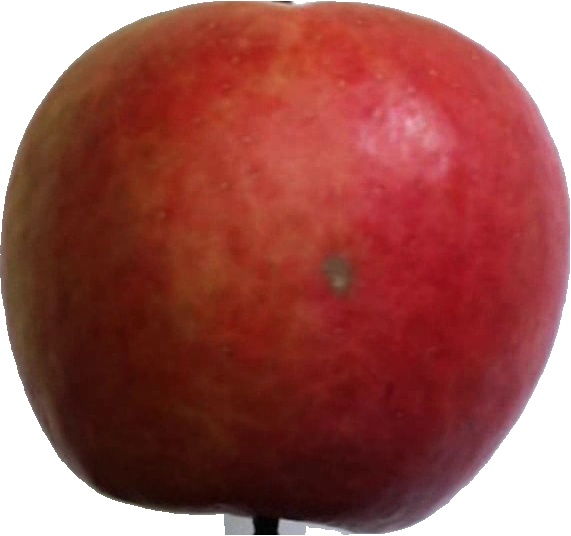
Label: apple_crimson_snow_1